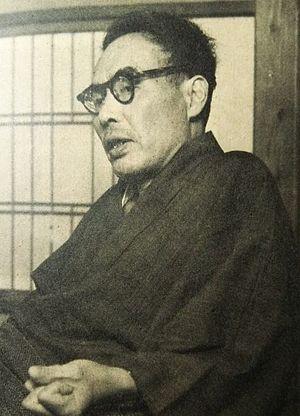
Gishū Nakayama est le nom de plume d'un écrivain japonais de l'ère Shōwa. Son vrai nom est Takama Yoshihide.